Nik Stauskas

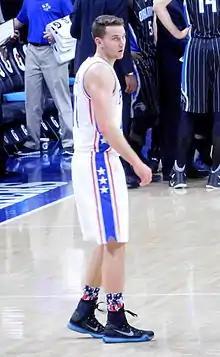
Stauskas with the 76ers in 2015

On July 10, 2015, Stauskas was traded to the Philadelphia 76ers along with Carl Landry, Jason Thompson, a future first round pick, and the rights to swap first round picks in 2016 and 2017, in exchange for the rights to Artūras Gudaitis and Luka Mitrović. During the preseason, Stauskas was impaired by a right tibia stress reaction. Although he felt recovered from the stress reaction by the beginning of the season, he missed the October 28 season opener with back spasms. Stauskas debuted for the 76ers on October 30 against the Utah Jazz, scoring 12 points. Stauskas moved into the starting lineup on November 2 against the Cleveland Cavaliers. He posted a career-high-tying 15 points. On November 7, Stauskas posted a career-high 18 points and career-high tying five assists against the Orlando Magic.